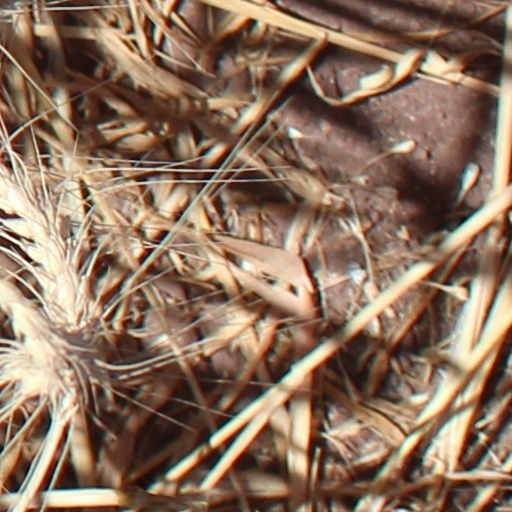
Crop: wheat